Vatican Grottoes

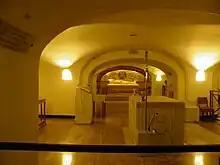
Chapel in the Grottoes

Post mid-20th century, several chapels were added around the tomb of Saint Peter, representing various nationalities and patron saints. Notable among these are the Irish, Polish, Lithuanian, Patron Saints of Europe, and Mexican chapels, and the oratory with the tomb of Pope Pius XII.